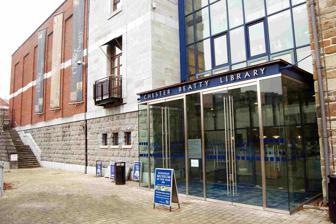
Building: Chester Beatty Library
Country: Ireland
Year built: 2000
Archive in Dublin, Ireland Chester Beatty Library Entrance Interactive fullscreen map Established 1953 Location Dublin Castle , Dublin Coordinates 53°20′31″N 6°16′1″W / 53.34194°N 6.26694°W / 53.34194; -6.26694 Type Art Museum, Library, Visitor Attraction Key holdings Chester Beatty Papyri Collections East Asian, Islamic, Western Collection size approx 25,000 Visitors 350,000 (2018) Founder Sir Alfred Chester Beatty Public transit access Luas, Dublin Bus, DART Website chesterbeatty.ie The Chester Beatty Library , now known as the Chester Beatty , is a museum and library in Dublin . It was established in Ireland in 1953, to house the collections of mining magnate, Sir Alfred Chester Beatty . The present museum, on the grounds of Dublin Castle , opened on 7 February 2000, the 125th anniversary of Beatty's birth and was named European Museum of the Year in 2002. The Chester Beatty is one of the premier sources for scholarship in both the Old and New Testaments and is home to one of the most significant collections of Western, Islamic and East & South East Asian artefacts. The museum also offers numerous temporary exhibitions, many of which include works of art on loan from foreign institutions and collections. The museum contains a number of priceless objects, including one of the surviving volumes of the first illustrated Life of the Prophet and the Gospel of Mani , one of the last surviving Manichaean scriptures . Many manuscripts from the Medinet Madi library are currently held at the Chester Beatty Library. Galleries The museum's collections are displayed in two galleries: "Sacred Traditions" and "Arts of the Book". Both displays exhibit manuscripts, miniature paintings, prints, drawings, rare books and some decorative arts from the Persian, Islamic, East Asian and Western Collections. Collections Western Collections The Western Collection houses many illuminated manuscripts, rare books and Old Master prints and drawings. With biblical texts written in Armenian, Church Slavonic, Coptic, Ge’ez, Greek, Latin and Syriac, the collection's Christian material comes from diverse cultural and geographical backgrounds. The papyrus codices in the Chester Beatty include Papyrus 45 and Papyrus 46 among others which are some of the earliest surviving Christian artefacts in the world. In addition, a significant proportion of the rare printed books and prints are also Christian in focus. The collection of papyri is one of the most extensive in the world and includes almost the entire corpus of Ancient Egyptian Love Songs. Islamic Collections The Islamic Collection is divided between the Arabic , Persian , Turkish , Qur'an and Mughal-Era Indian Collections. The Arabic texts include treatises on religion, history, jurisprudence, medicine, geography, mathematics, astronomy and linguistics. Some of the finest miniatures from imperial Mughal albums, called Muraqqa' , are housed in the Chester Beatty Library, with important paintings from the Late Shah Jahan Album and the Minto Album . The albums were the subject of an exhibition and publication by the Islamic curator, Dr Elaine Wright, Muraqqa': Imperial Albums of the Chester Beatty Library . Often on display is the Ibn al-Bawwab Qur'an, copied by one of the greatest medieval Islamic calligraphers. Persian Collection The Persian collection contains various miniatures and manuscripts of classical Persian poets such as Ferdowsi and Nizami . East Asian Collections The East Asian Collection has one of the most extensive collections of carved snuff bottles, many of which were included in the catalogue, The Chester Beatty Library, Dublin: Chinese Snuff Bottles . It also has Japanese art, including a pair of long picture-scrolls painted in the 17th century by Kanō Sansetsu . Collection highlights Source: Arabic collection 'Manual on the Arts of Horsemanship' by al-Aqsara'i. Cairo , 1366. Armenian collection Serapion of Edessa's Abridged Bible. Amida , 1601 Armenian Gospel Book made in Isfahan in 1655 Biblical papyri collection Papyrus 45 Fragments of Papyrus 46 Burmese collection Court amusements and ceremonies. Myanmar , 19th century Court amusements and ceremonies. Myanmar, after 1885 Chinese collection Chapters 10,110 to 10,112 of the ' Great encyclopaedia of the Yongle Reign ' Imperially commissioned illustrations of agriculture and sericulture . Woodblock print by Zhu Gui after designs by Jiao Bingzhen . 1696 Paintings of birds and flowers by Hu Mei . 18th century ' Diamond Sutra ' written in Chinese, engraved and gilded on fifty-three folios of nephrite jade . 1732 'Song of the jade bowl written by the imperial brush (Yubi yu weng ge)'. 1745 'South façade of the Palace of Harmonious Delights (Xieqiqu nanmian)'. After drawing by Yi Lantai . Between 1781 and 1787 Handscroll of birds and flowers. Circa 1800 Paintings of insects and fish. Early 19th century Coptic collection Wooden boards. Egypt, Third century Papyrus with the fragments of the Book of Joshua . Egypt, 4th century Coptic manuscript of the ' Pauline Epistles & Gospel of John '. Egypt, circa 600 Egyptian Papyrus collection Manuscript of ' Contendings of Horus and Seth ' Book of the Dead of Lady Neskhons. Egypt, c. 300 BC Ethiopian collection The Resurrection. From an Ethiopian prayer book. 17th or early 18th century Gospels of Matthew and Mark in Geʽez . 18th century Scroll containing magical prayers to protect against evil in Geʽez. 19th century. Hebrew collection Machzor written on parchment in Hebrew in an Italian square script . Italy , 14th or 15th century Sefer Torah on parchment written in Hebrew in a Sefardic square script in the 18th century. Indian collection Portrait of Raisal Darbari . Allahabad , circa 1600-1605 Jujhar Singh Bundela kneels in submission to Shah Jahan by Bichitr , circa 1630 Awrangzib Hunts Nilgais. Circa 1660 Women on a palace terrace with a panoramic view. Faizabad , 1770 A woman preparing a meal. Kangra , c. 1810 Begum Samru and her household by Muhammad A'zam. Delhi, c. 1820 Iris, painted lacquer album cover. Delhi, c. 1850 Indian (non-Mughal) collection Manuscript of the Aṣṭasāhasrikā Prajñāpāramitā Sūtra . Nepal, 1317 Manuscript of the Book of ritual ( Kalpa-sūtra ) and Story of the monk Kālaka ( Kālakācārya-kathā ). Gujarat , 1522 Two and a Half Continents. Jain cosmographical painting. Western India, late 18th - 19th century Bhagavata Purana . Northern India, late 18th or early 19th century Islamic collection Parchment Qur'an manuscript. Possibly Syria or Yemen , c. 700-750 Folio from the parchment Qur'an manuscript. Syria, c. 900 Two folios from the Blue Quran The Ibn al-Bawwab Qur'an. Baghdad , 1000/1001 Qur'an copied by Muhammad ibn al-Wahid . Cairo , c. 1306-1310 Juz' 27 of the Qur'an copied and illuminated by Ahmad ibn Kamal al-Mutatabbib . Cairo, 1332-1336 Ruzbihan Qur'an . Shiraz , c. 1550 Japanese collection Jizō Bosatsu . Hanging scroll , 15th century The Tales of Ise (Ise monogatari) . Manuscript from the late 16th century Pair of handscroll paintings with scenes from Nagauta Song by Kanō Sansetsu , c. 1640s 17th century manuscript of the Ōeyama Emaki . 17th century manuscript of The Tale of Genji Dutch mansions in Dejima , Nagasaki (Nagasaki Dejima Rankan no zu). Handscroll from the 18th century Eleventh month (Jūichi gatsu). Woodblock print from the series Twelve months of the southern quarter (Minami jūni ko) by Torii Kiyonaga , c. 1783 Five cranes on a spit of sand. Surimono by Kubo Shunman , probably 1816 Benkei crab and plum blossom. Surimono by Yashima Gakutei with poems signed Bunbunsha , c.1823 Seven-mile beach in Sagami province (Sōshū Shichiri-ga-hama). Woodblock print from the series Thirty-six Views of Mount Fuji (Fugaku sanjūrokkei) by Katsushika Hokusai , c. 1831 Plum Park in Kameido , woodblock print from the series One Hundred Famous Views of Edo (Meisho Edo hyakkei) by Utagawa Hiroshige , 1857 Papyrus collection Official correspondence of the Strategos of Panopolis concerning the preparations for the forthcoming visit of Diocletian . Panopolis, 298 Persian collection Bahram Gur kills a dragon in India. From the "First Small Shahnama ". Possibly Tabriz , c. 1300 Zal meets king Manuchihr , asking for his mercy. From the " Great Mongol Shahnameh ". Tabriz, c. 1330 The rescue at sea by Amir Khalil . From Prince Baysunghur's Rose Garden (Gulistan) . Herat , 1427 Filigree leather book cover, for the Five Poems (Khamsa) of Amir Khusrau . Herat, 1485 A party at night. Safavid miniature (possibly by Mirza Ali ) attached to the Timurid copy of Bustan . Tabriz, c. 1540. Tinted drawing of a hawk attacking a heron in landscape. From an muraqqa for Muhammad Quli Qutb Shah . Possibly Iran, c. 1550-1600 Manuscript of the Futuh al-Haramayn . Mecca, late 16th-century Zal Rescued by the Simurgh by Sadiqi Beg . Miniature from the Shahnameh commissioned by Shah Abbas I . Probably Qazvin , between 1590 and 1600 Young man in a fur hat by Reza Abbasi . Isfahan , between 1600 and 1625 Syriac collection Parchment manuscript of the Ephrem's Commentary on the Diatessaron and an exchange of letters between Severus of Antioch and Julian of Halicarnassus . Egypt, late 5th or early 6th century and 8th or 9th century Thai collection Extracts from the Pali canon ( Tipitaka ) and Qualities of the Buddha (Mahabuddhaguna). Thailand , late 18th century Fortune-Telling Manual (Phrommachat) with the twelve animals of the Thai zodiac and their associated attributes, avatars and plants. Thailand, c. 1845 Extracts from the Pali canon (Tipitaka) and Story of Phra Malai . Thailand, late 19th century Extracts from the Pali canon (Tipitaka) and Story of Phra Malai. Thailand, 1897 Tibetan collection Vajrapani Mandala . Thangka . Tibet , 18th or 19th century Turkish collection Binding from "The Cream of Histories" ( Zubdat al-tawarikh ). Istanbul , 1585-1590 Description of the Prophet ( Hilya al-nabi ), by Hâfiz Osman . Istanbul, 1691/1692 Western collection Byzantine Gospel Book , c. 1100 'Garden of knowledge (Viridarium)', a medieval encyclopaedia by Jean Reynaud . Probably Avignon , between 1386 and 1425 Coëtivy Hours by Dunois Master . Paris , 1443-1445 Western Miscellaneous collection Triptych with Virgin and Child and St Nicholas. Russia , c. 1800 St John the Forerunner . Russia, 19th century Western Prints and Drawings collection Popish Plot Playing Cards, after Francis Barlow . England , c. 1679 Dressing gown (Saut de lit). Fashion plate after Gerda Wegener . Paris, Journal des Dames et des Modes, 20 July 1914 (no. 78) Others First edition of 'The Prester John of the India' (Ho Preste Joam das Indias) by Francisco Álvares . Lisbon , 1540 Embroidered Binding. Possibly an Italian 18th-century binding of white silk Damask . The Book of Common Prayer and administration of the sacraments Art Nouveau binding by Charles Meunier . Paris, 1897 References